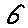
Label: 6